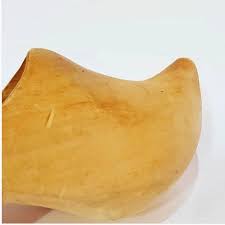
Label: Clog